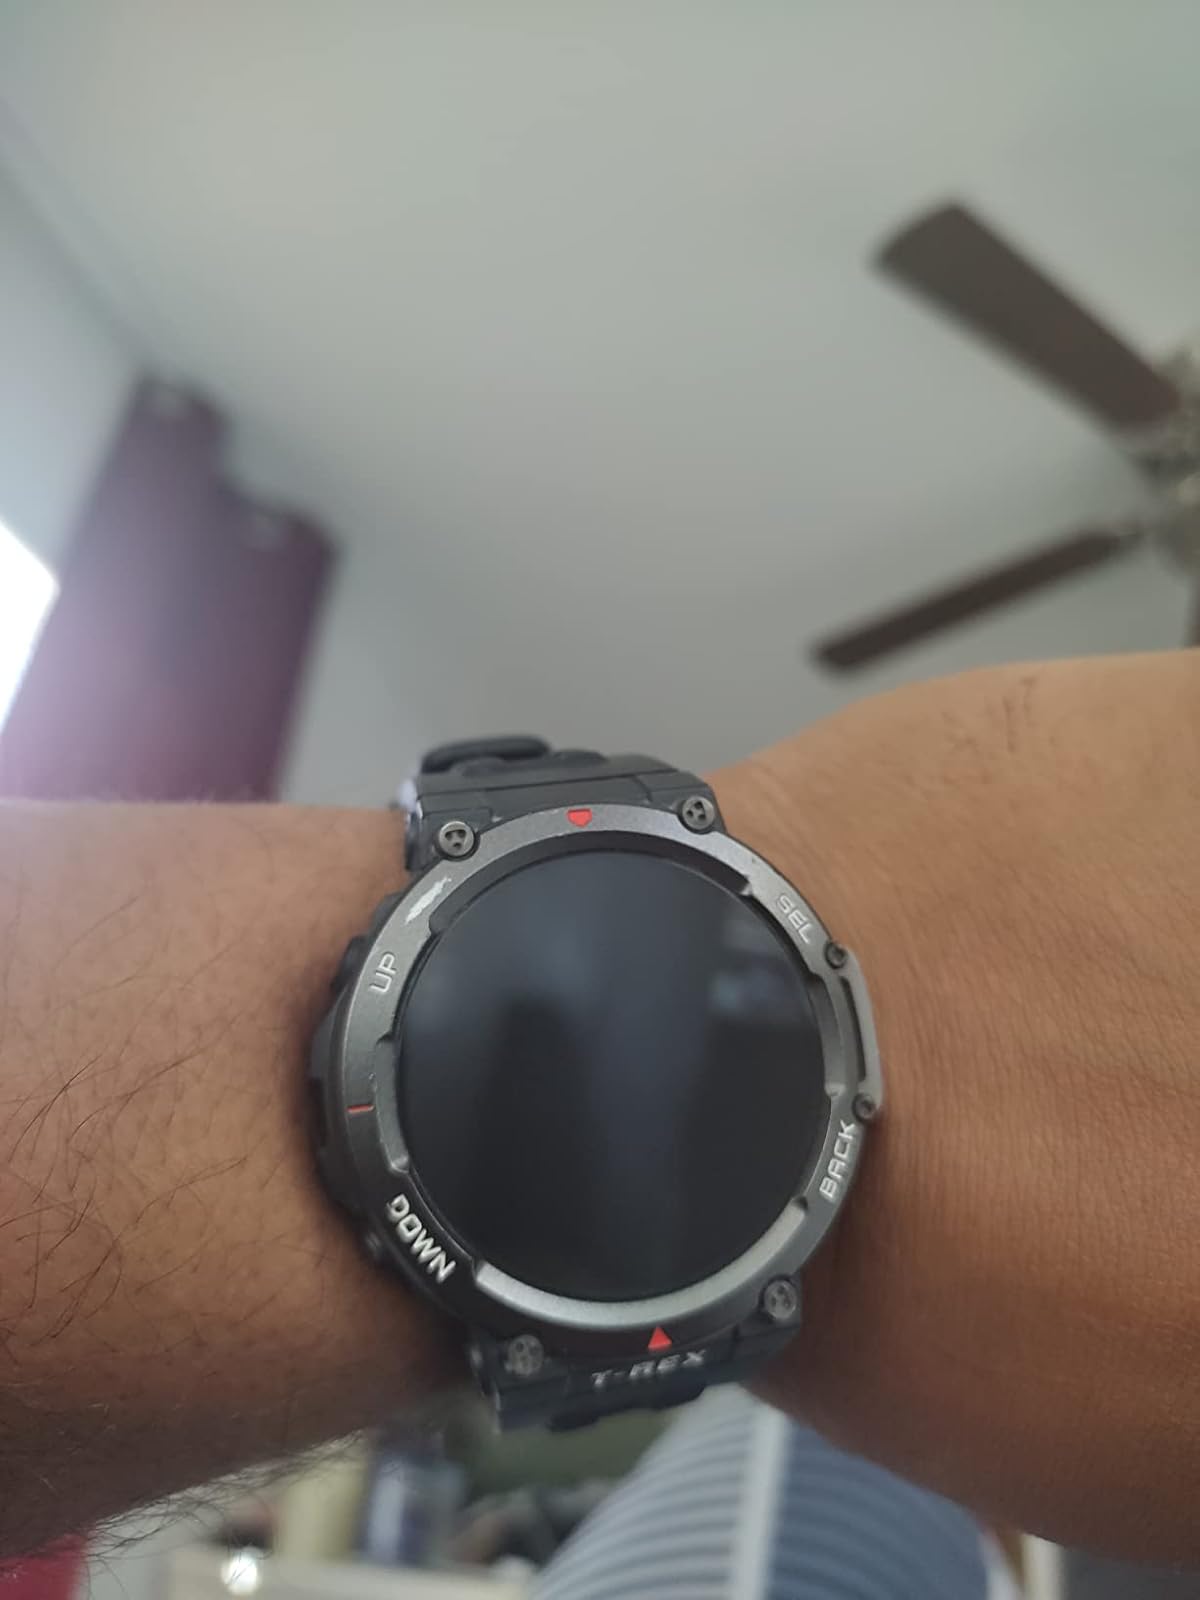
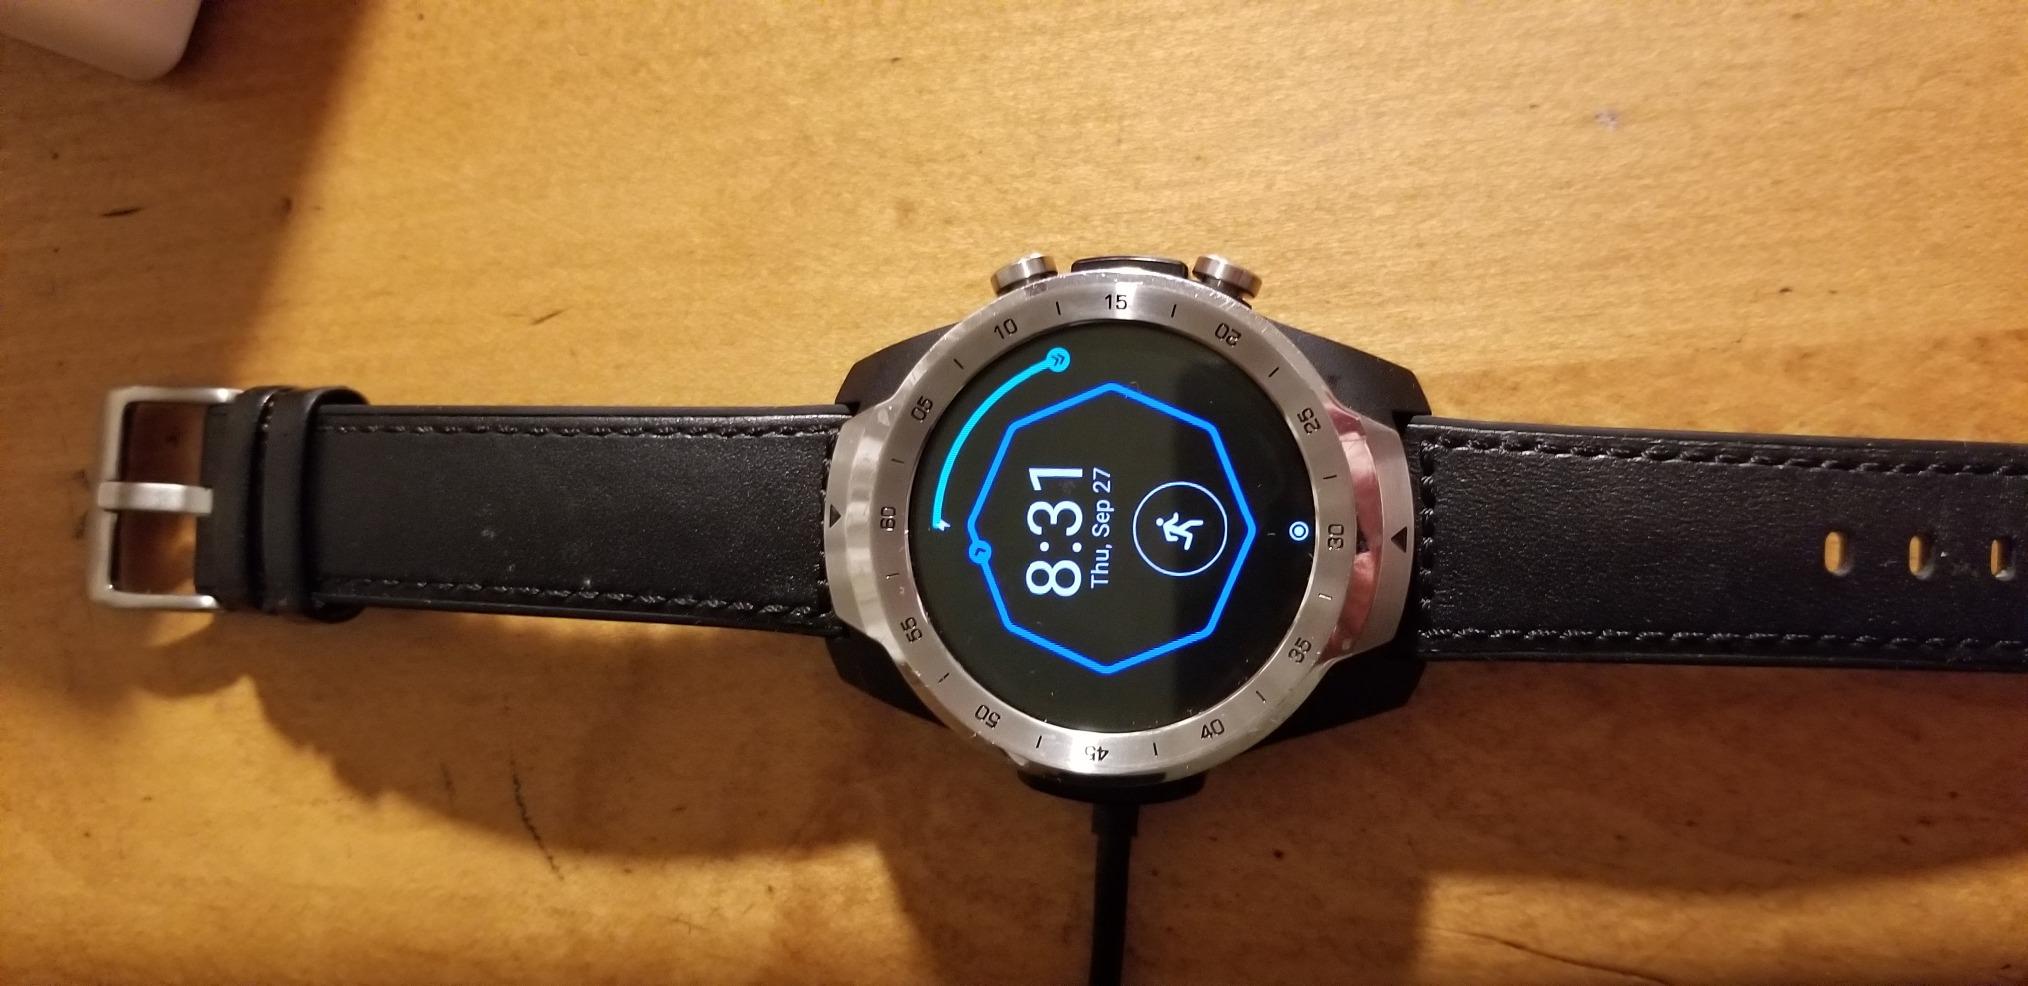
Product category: smartwatch
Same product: no